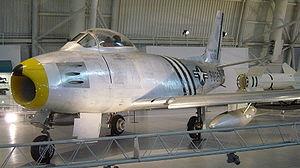
Le National Air and Space Museum de la Smithsonian Institution à Washington, aux États-Unis, possède la plus grande collection d'avions et de véhicules spatiaux du monde. C'est également un centre de recherches sur l'histoire, les sciences et techniques de l'aviation et du vol spatial, ainsi qu'en sciences planétaires.